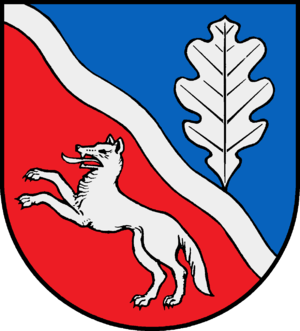
Dobersdorf
Coat of arms of Dobersdorf
Dobersdorf er en by og en kommune i det nordlige Tyskland, beliggende i Amt Selent/Schlesen i den nordlige del af Kreis Plön. Kreis Plön ligger i den østlige/centrale del af delstaten Slesvig-Holsten.